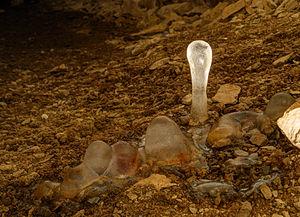
La glace est l'eau lorsqu'elle est à l'état solide. Cet élément est très étudié dans la nature et en laboratoire, par les scientifiques, à commencer par les glaciologues, les physiciens de la matière condensée et autres cryologues de spécialités différentes : il contient souvent beaucoup d'impuretés ou d'inclusions, d'origine diverse. Les météorologues suivent la formation des flocons à partir de vapeur d'eau entrant en atmosphère froide plus ou moins poussiéreuse, géologues et minéralogistes, rejoints par les spéléologues, ne le retrouvent pas seulement dans les endroits communément englacés, mais sous des formes insolites dans les déserts secs et arides, des lieux plus secs et abrités des montagnes comme au fond des grottes profondes et cavités glacées, où la glace subsiste longtemps.